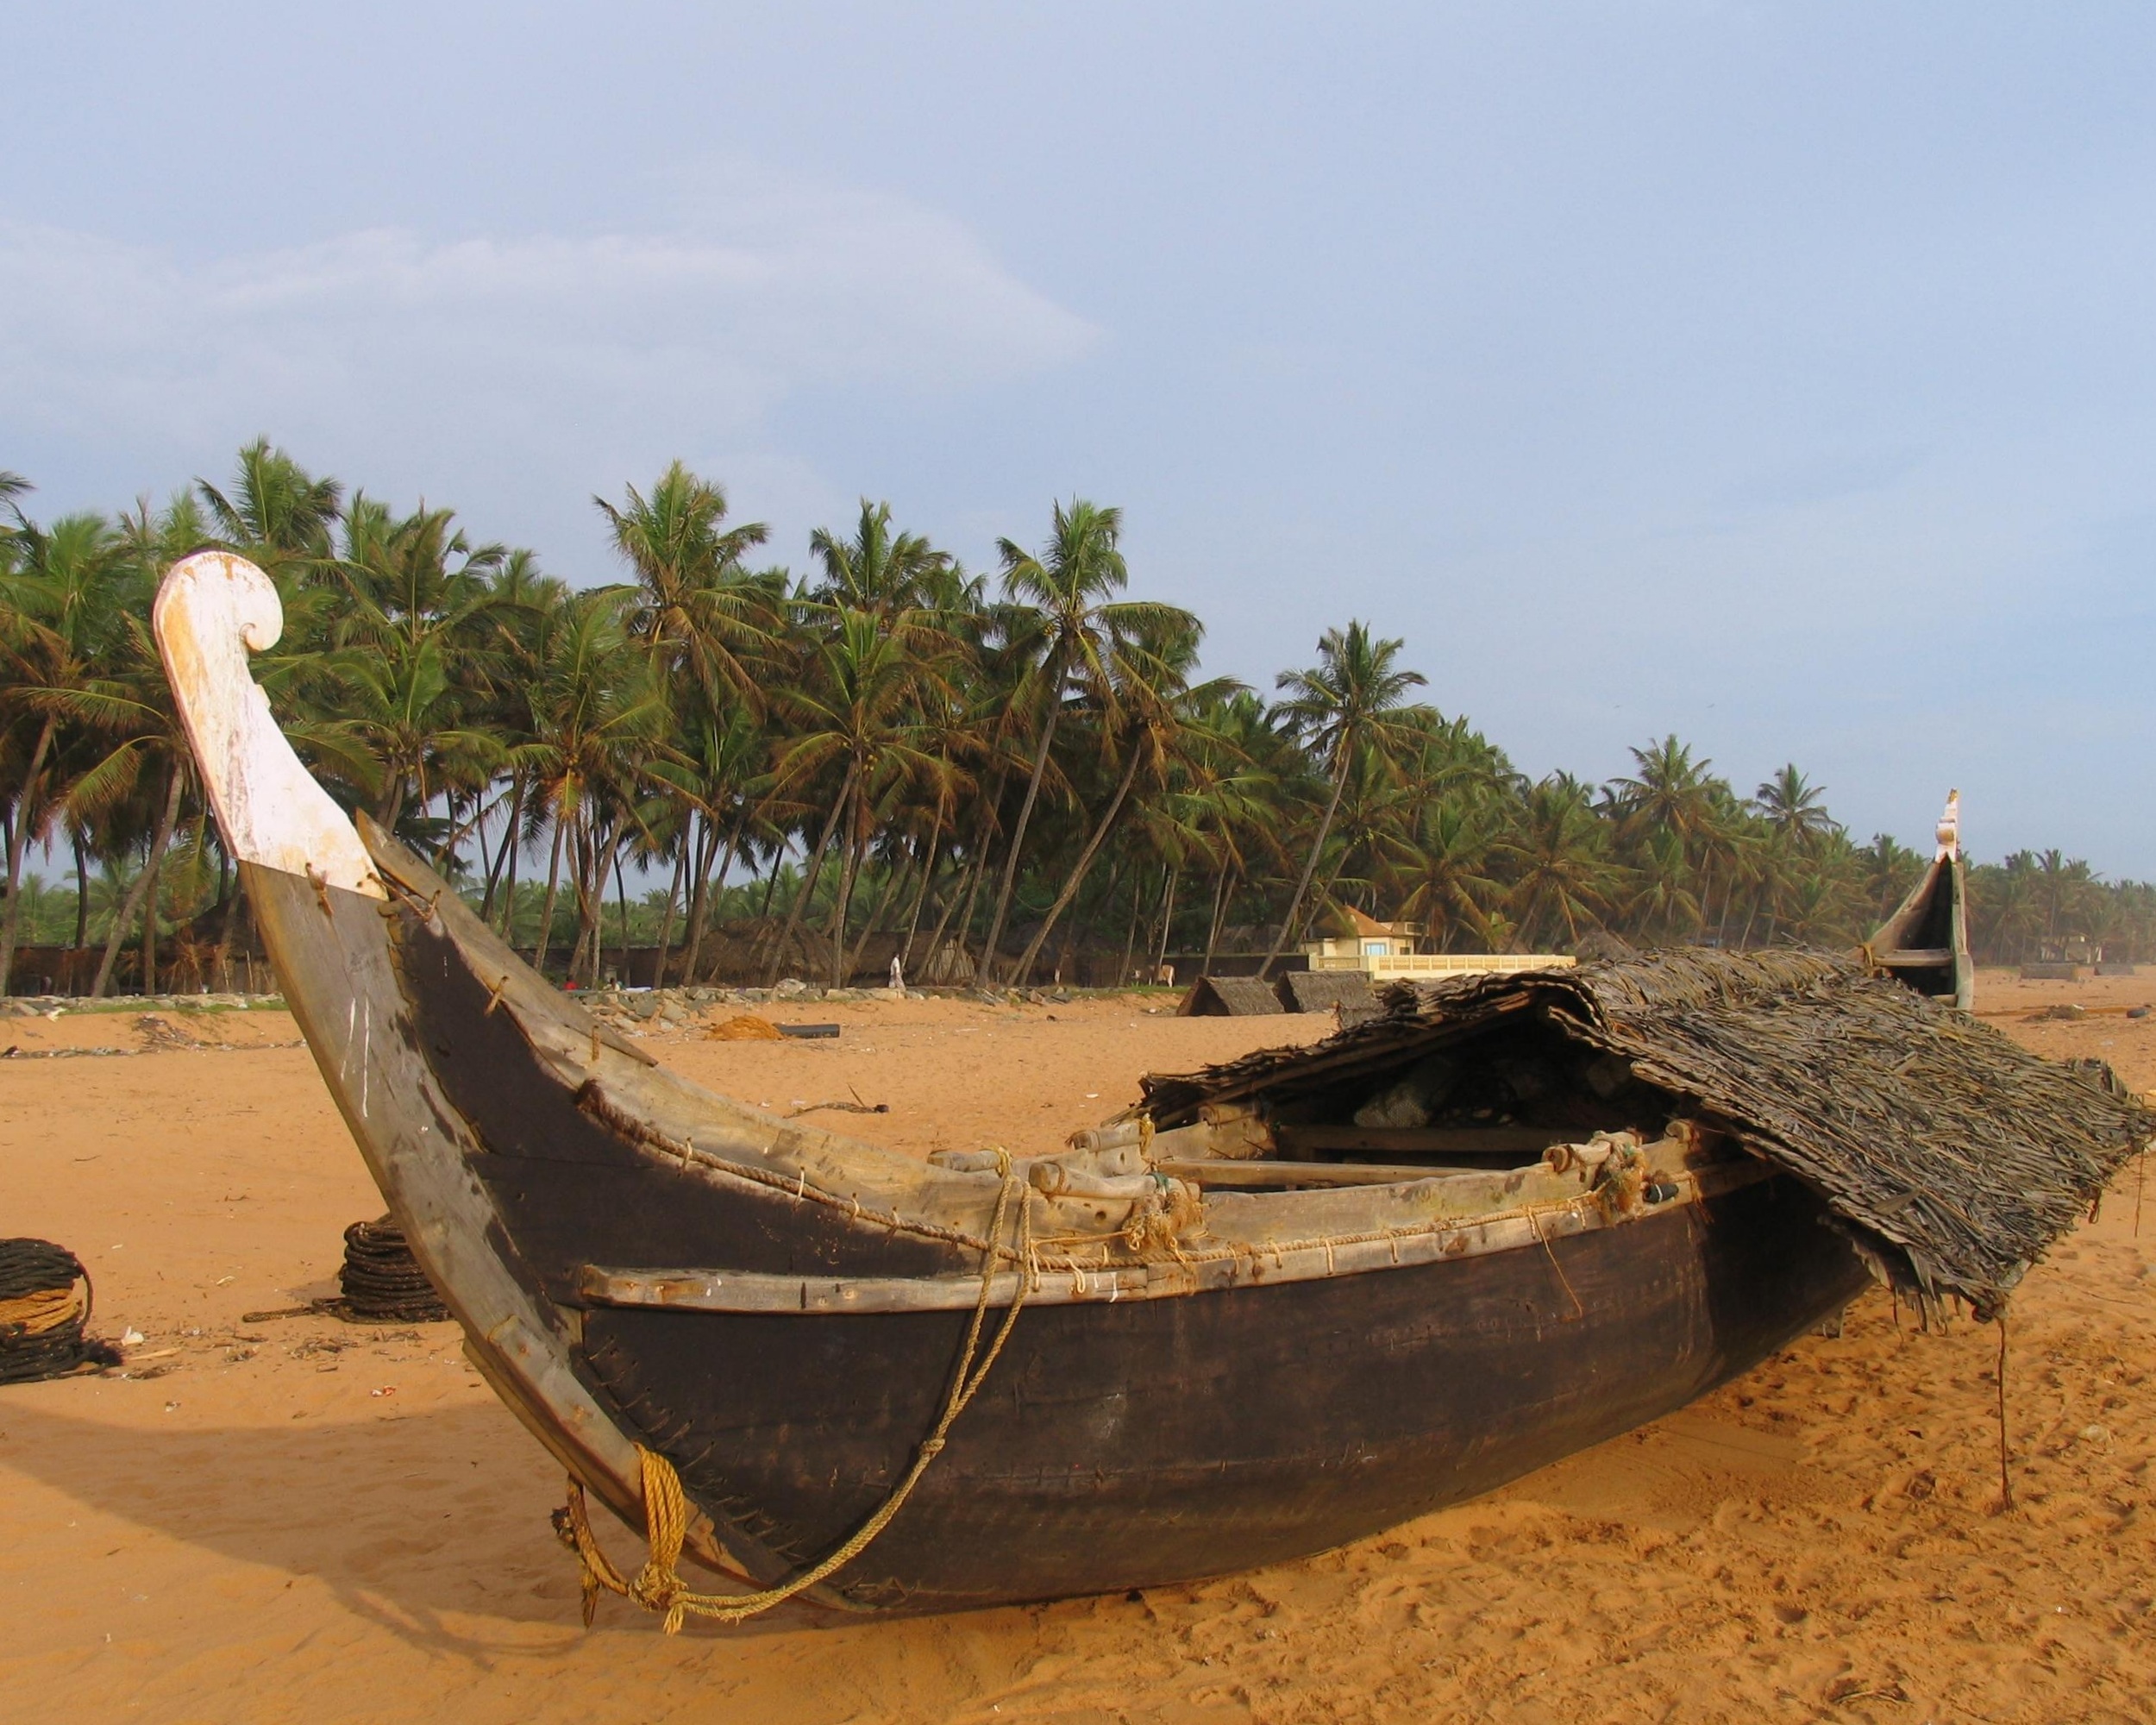
beach, landscape, sea, coast, nature, sand, wood, boat, vehicle, palm, scenic, tropical, asia, india, watercraft, ecosystem, shipwreck, watercraft rowing